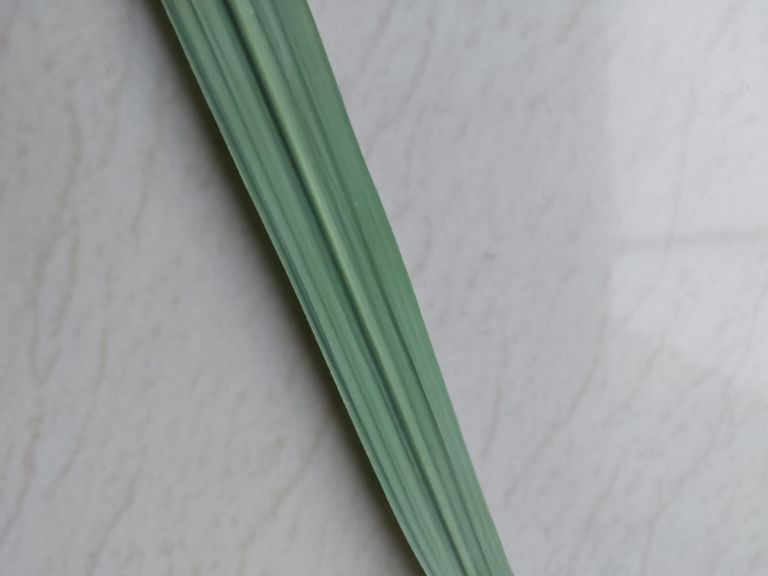
Label: Healthy